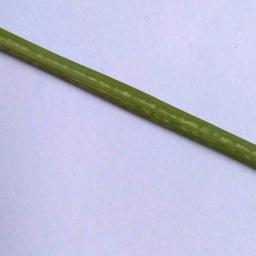
Label: Rice___Healthy